Lost, mislaid, and abandoned property

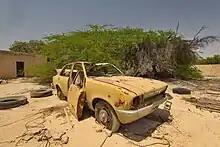
An abandoned car

Property is generally deemed to have been mislaid or misplaced if it is found in a place where the true owner likely "did" intend to set it, but then simply forgot to pick it up again. For example, a wallet found in a shop lying on a counter near a cash register will likely be deemed "misplaced" rather than "lost".